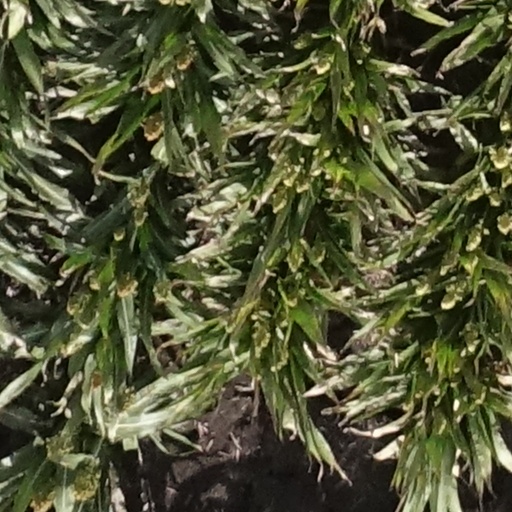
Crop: sorghum